Picturesque Europe

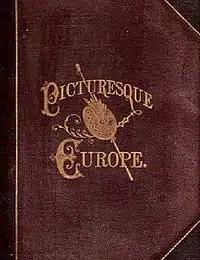
The cover of one of the Cassell editions

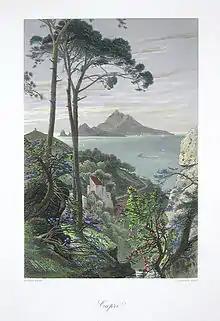
"Capri" by Harry Fenn.

Picturesque Europe was a lavishly illustrated set of books published by D. Appleton & Co. in the mid-1870s based on their phenomenally successful "Picturesque America". An edited form was reprinted in Europe by Cassell & Co. The books depicted nature and tourist haunts in Europe, with text descriptions and numerous steel and wood engravings. J.W. Whymper was among the engravers and directed the other artists on the project.